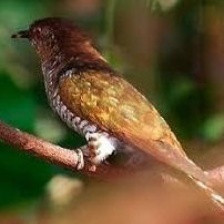
Species: AFRICAN EMERALD CUCKOO
Scientific name: CHRYSOCOCCYX CUPREUS